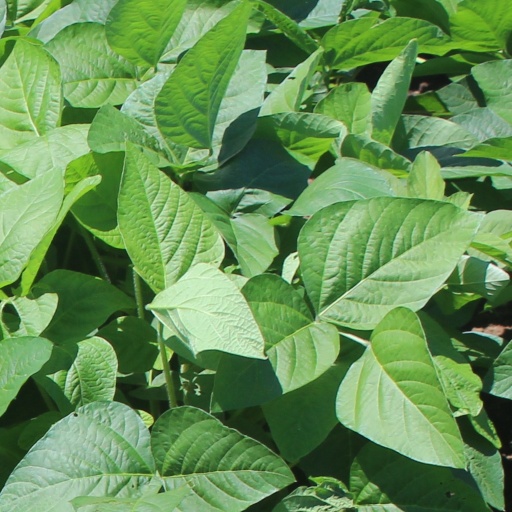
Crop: soybean